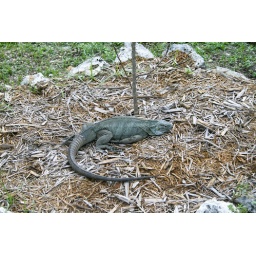
Rare blue iguana in the fruit trees area